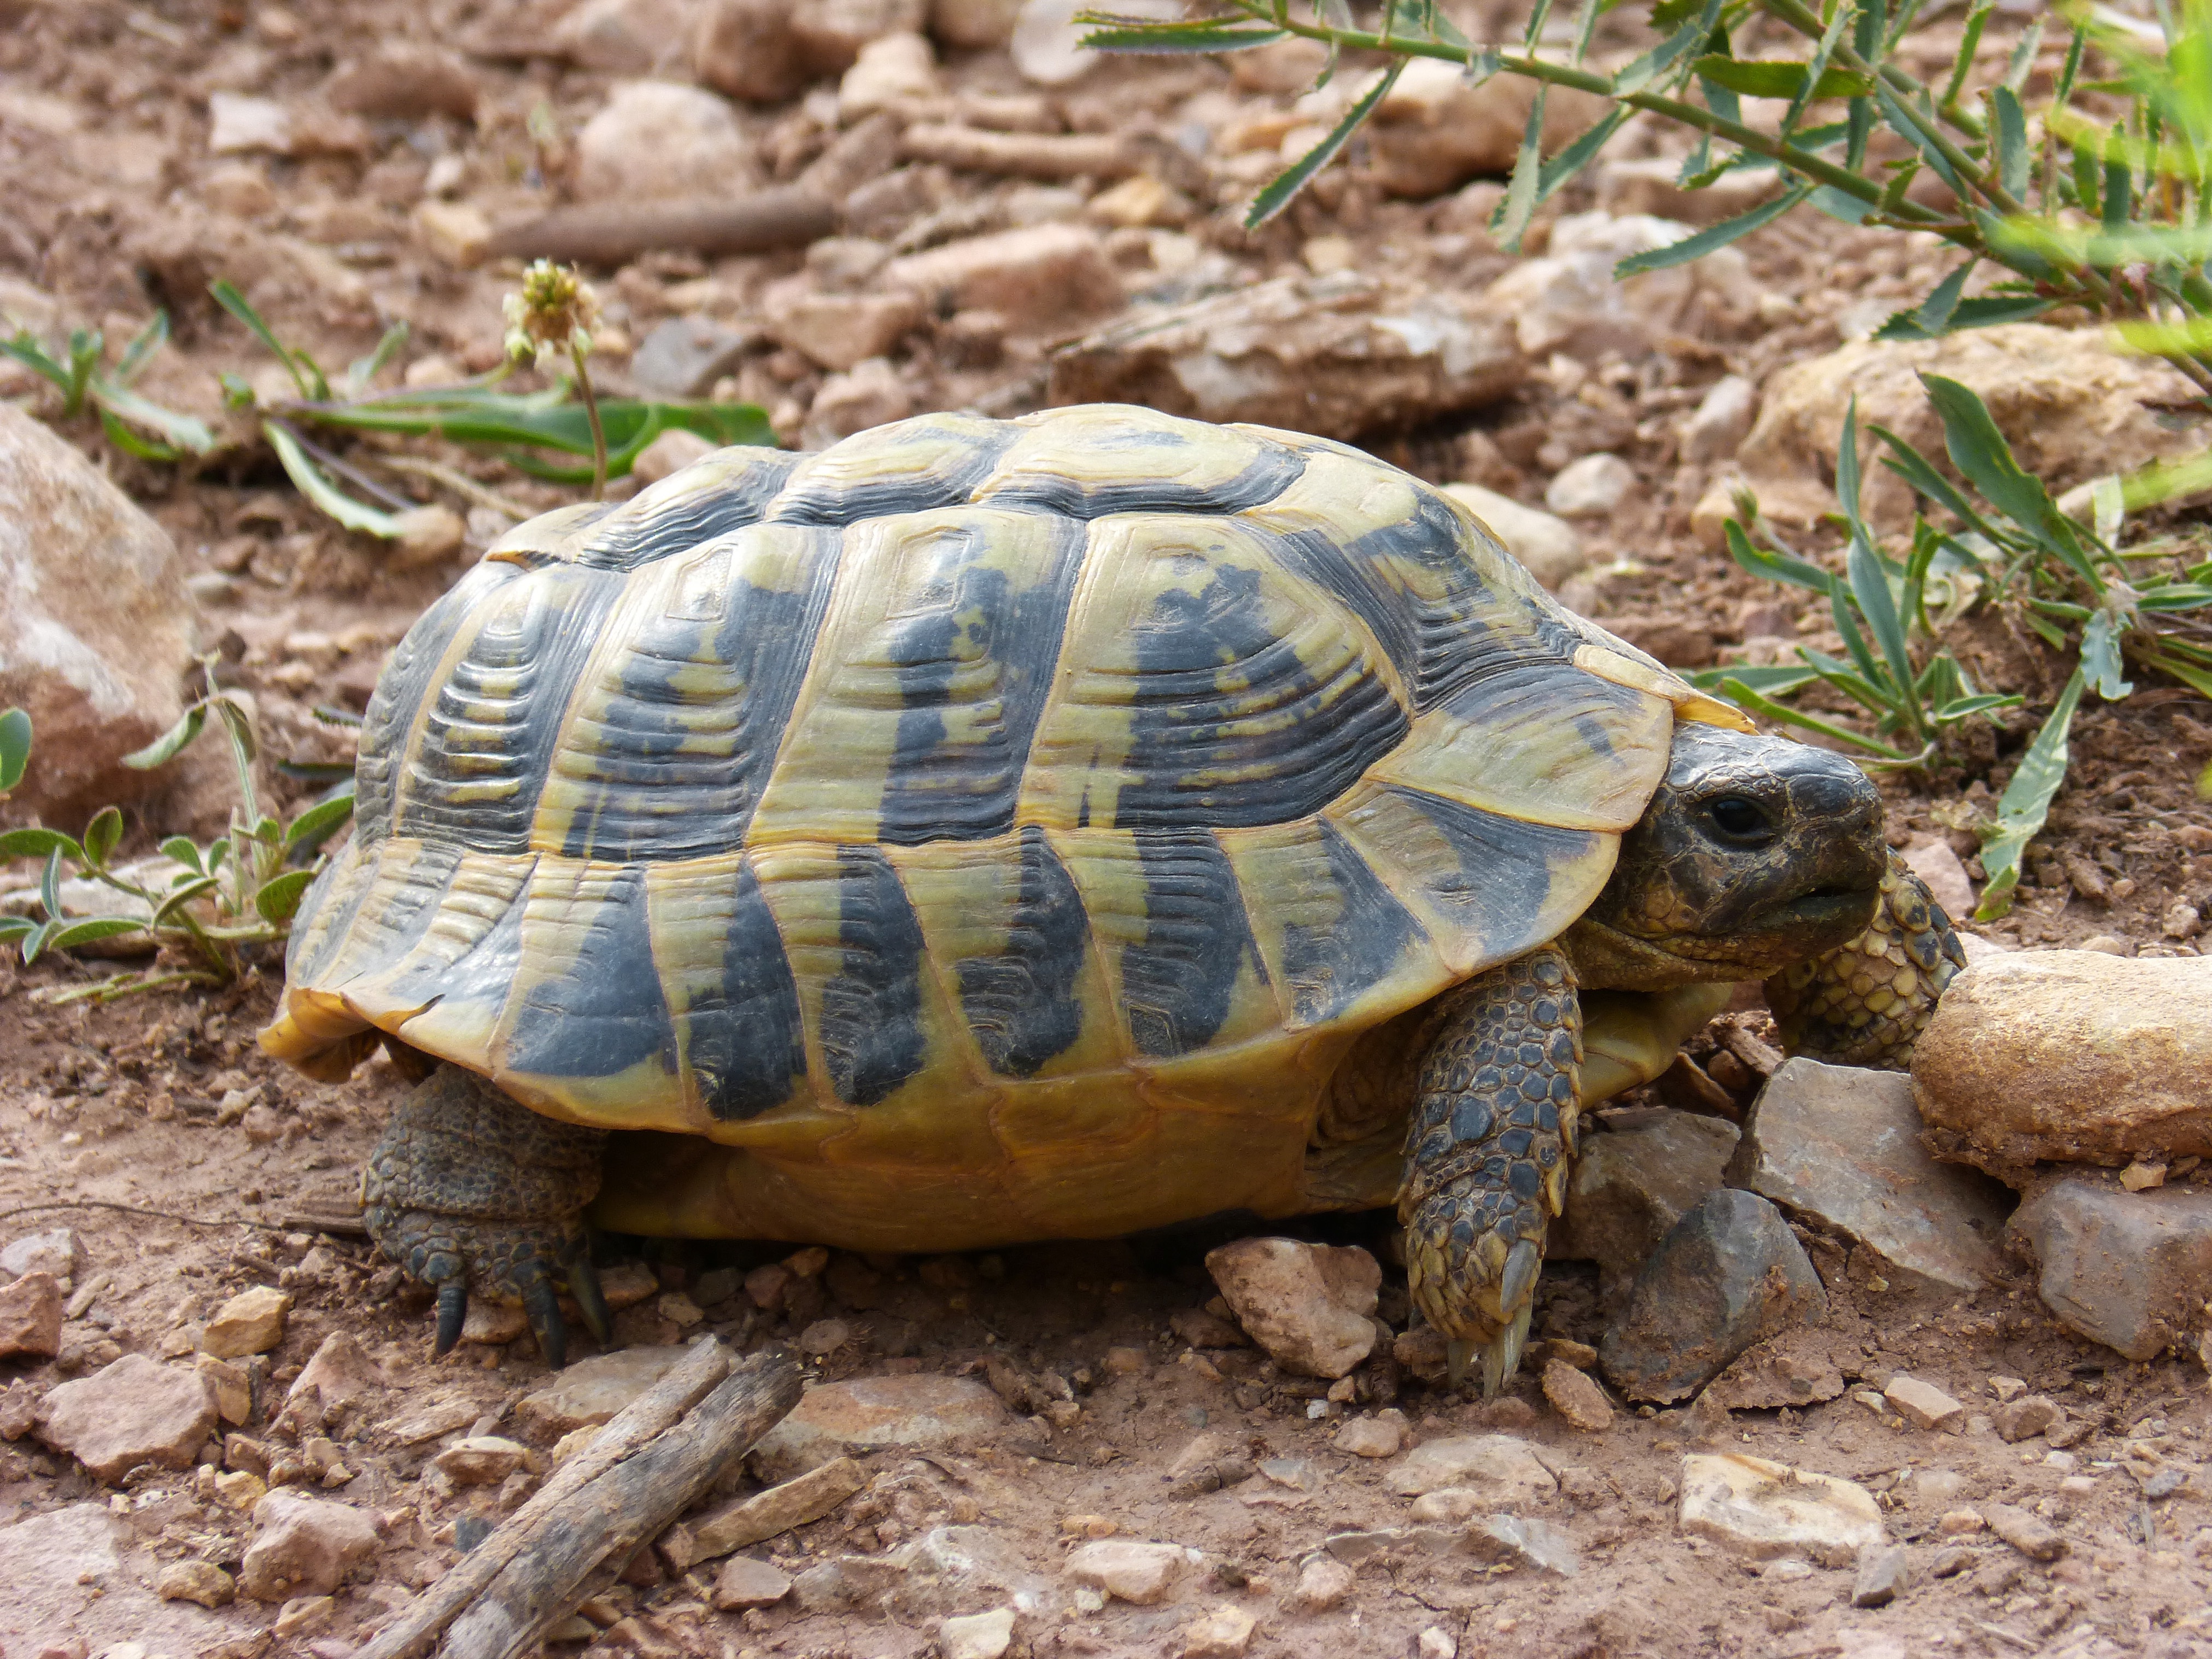
wildlife, turtle, reptile, fauna, tortoise, vertebrate, box turtle, montsant, priorat, common snapping turtle, mediterranean tortoise, land turtle, emydidae